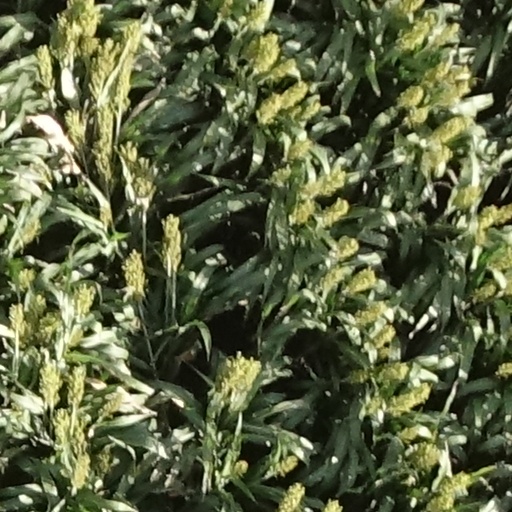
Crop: sorghum